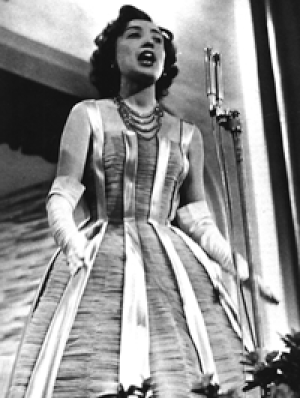
La chanson italienne désigne un ensemble de genres de compositions musicales en Italie dont la plus ancienne chanson dont on trouve des traces est Donna lombarda, une composition que l'historien Costantino Nigra a datée du Vᵉ siècle. Depuis, on retrouve tout au long de l'histoire des danses et des compositions qui sont à l'origine des chansons populaires.